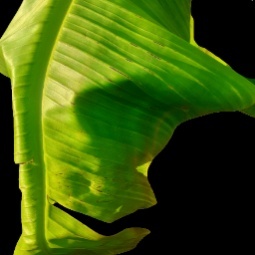
Label: Zinc